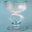
Label: cup